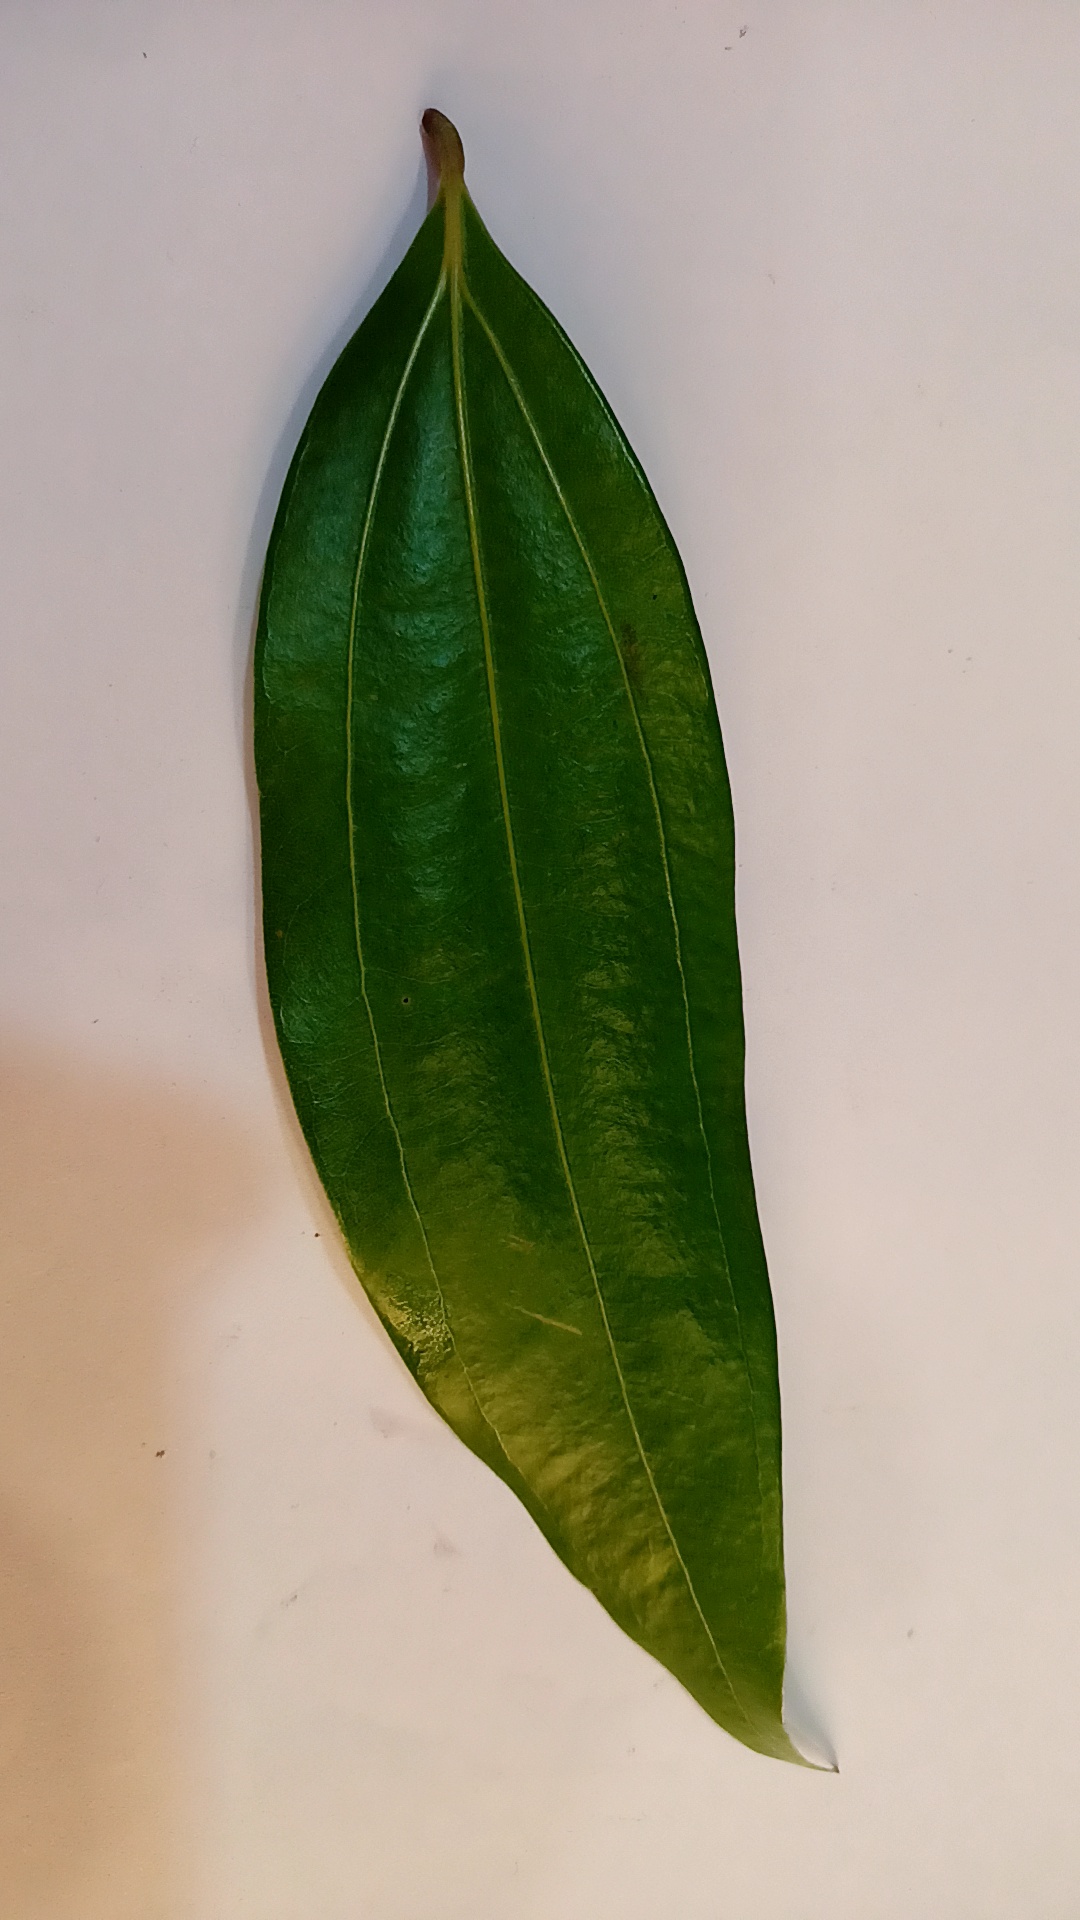
Label: Healthy